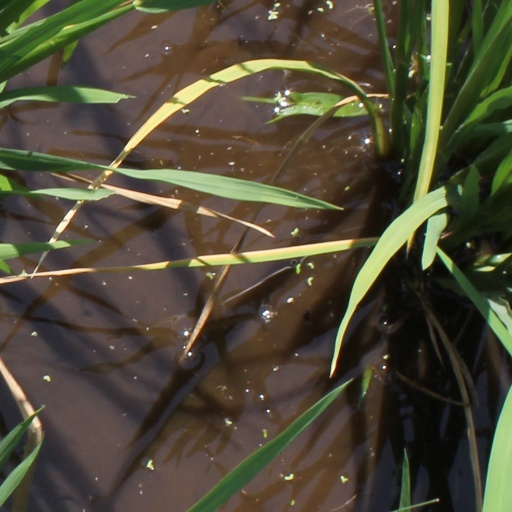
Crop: rice